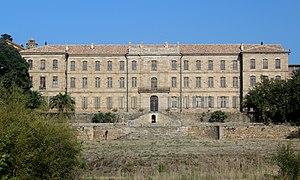
Façade ouest du château-abbaye de Cassan construite au milieu du XVIIIe siècle par l'abbé Patz sur l'emplacement des anciennes dépendances de l'abbaye médiévale (à l'exception de la chapelle du XIe siècle conservée). Les propriétaires actuels ont pris possession du château en 2002 et le restaurent actuellement.&#91
Le prieuré de Cassan, également appelé abbaye de Cassan ou château de Cassan, est un édifice du XVIIIᵉ siècle classé au titre des monuments historiques.
Louis-François-Joseph de Bourbon, comte de la Marche puis prince de Conti, est un prince du sang français né à Paris le 1ᵉʳ septembre 1734 et mort à Barcelone le 13 mars 1814.